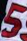
Number: 5